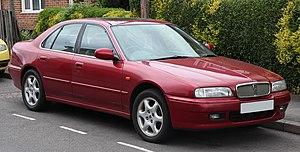
La Rover 600 est une automobile de type familiale produite par le constructeur automobile britannique Rover de 1993 à 1999. Elle était fabriquée à Oxford. La 600 était construite sur la même base que la 5ème génération de l'Honda Accord. Elle a été remplacée en 1999 par la Rover 75.